Lithuanian Civil War (1389–1392)

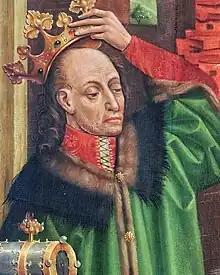
Jogaila, later known as Władysław II Jagiełło

In May, a delegation of 31 Samogitian nobles arrived in Königsberg and promised loyalty to Vytautas by signing the Treaty of Königsberg. The joint forces of Vytautas and the Teutonic Knights consisted largely of volunteers and mercenaries from western Europe, notably from France, the German states, and England. Henry, Earl of Derby, the future King Henry IV of England and Marshal of France Jean Le Maingre were among the participants. The English crusaders left detailed records of their actions in Prussia and Lithuania, and their exploits were mentioned by Geoffrey Chaucer in the Canterbury Tales, possibly as a compliment to the English knights and the future king. In the meantime, Jogaila achieved some military successes; his forces captured several castles in Podlaskie, leaving them to be guarded by Polish garrisons, and took Hrodna in April 1390 after a six-week siege.